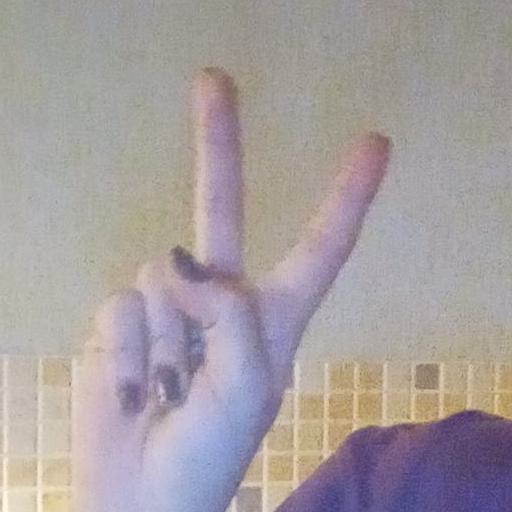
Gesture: peace